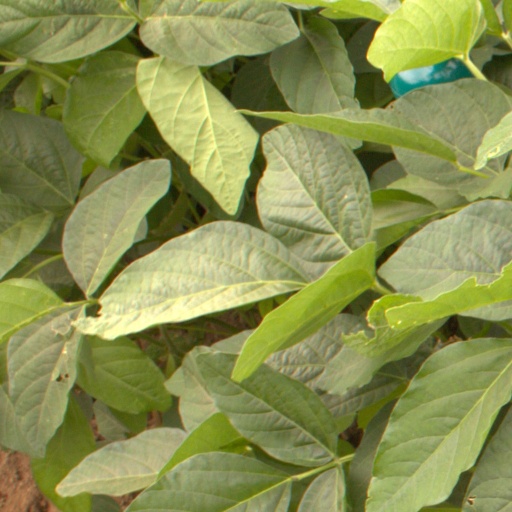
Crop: soybean